Abashiri Station

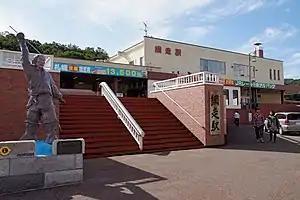

is a railway station in Abashiri, Hokkaido, Japan, operated by the Hokkaido Railway Company (JR Hokkaido), located. It is the main railway station in the city. Abashiri Station comes first in an alphabetical list of Japanese railway stations (Zushi·Hayama Station is last).